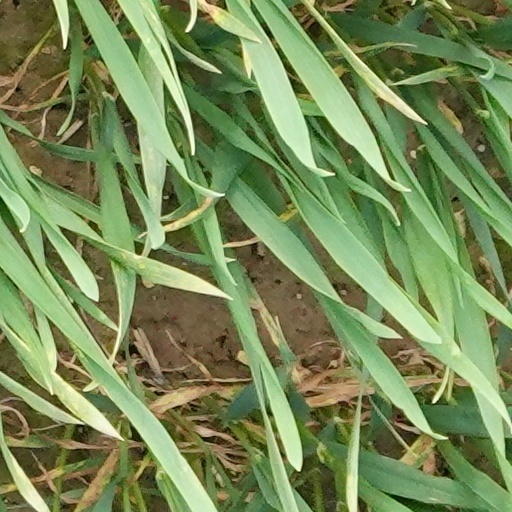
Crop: wheat